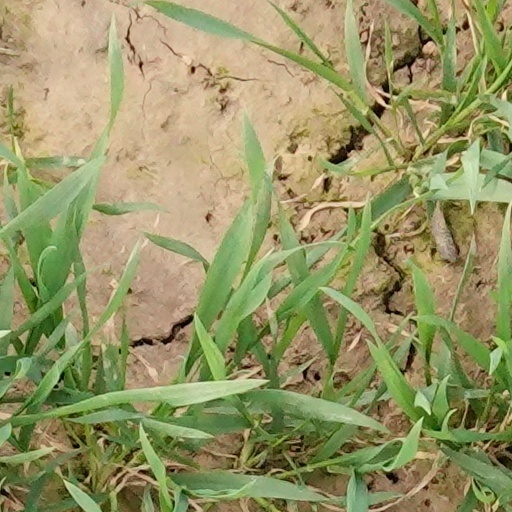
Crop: wheat